Old Post Office (Washington, D.C.)

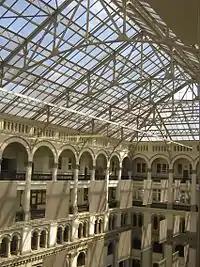
Skylight above the grand staircase in 2009

In 1914, the District of Columbia's General Post Office moved to a larger Beaux Arts/Classical Revival building constructed next to recently completed Union Station of similar impressive style, taking advantage of heavy use of the national railroad system for speedier mail delivery. Although only 15 years old, the building at 12th Street and Pennsylvania Avenue was now commonly called the "old" post office. For the next forty years, the building served as office space for several government agencies.